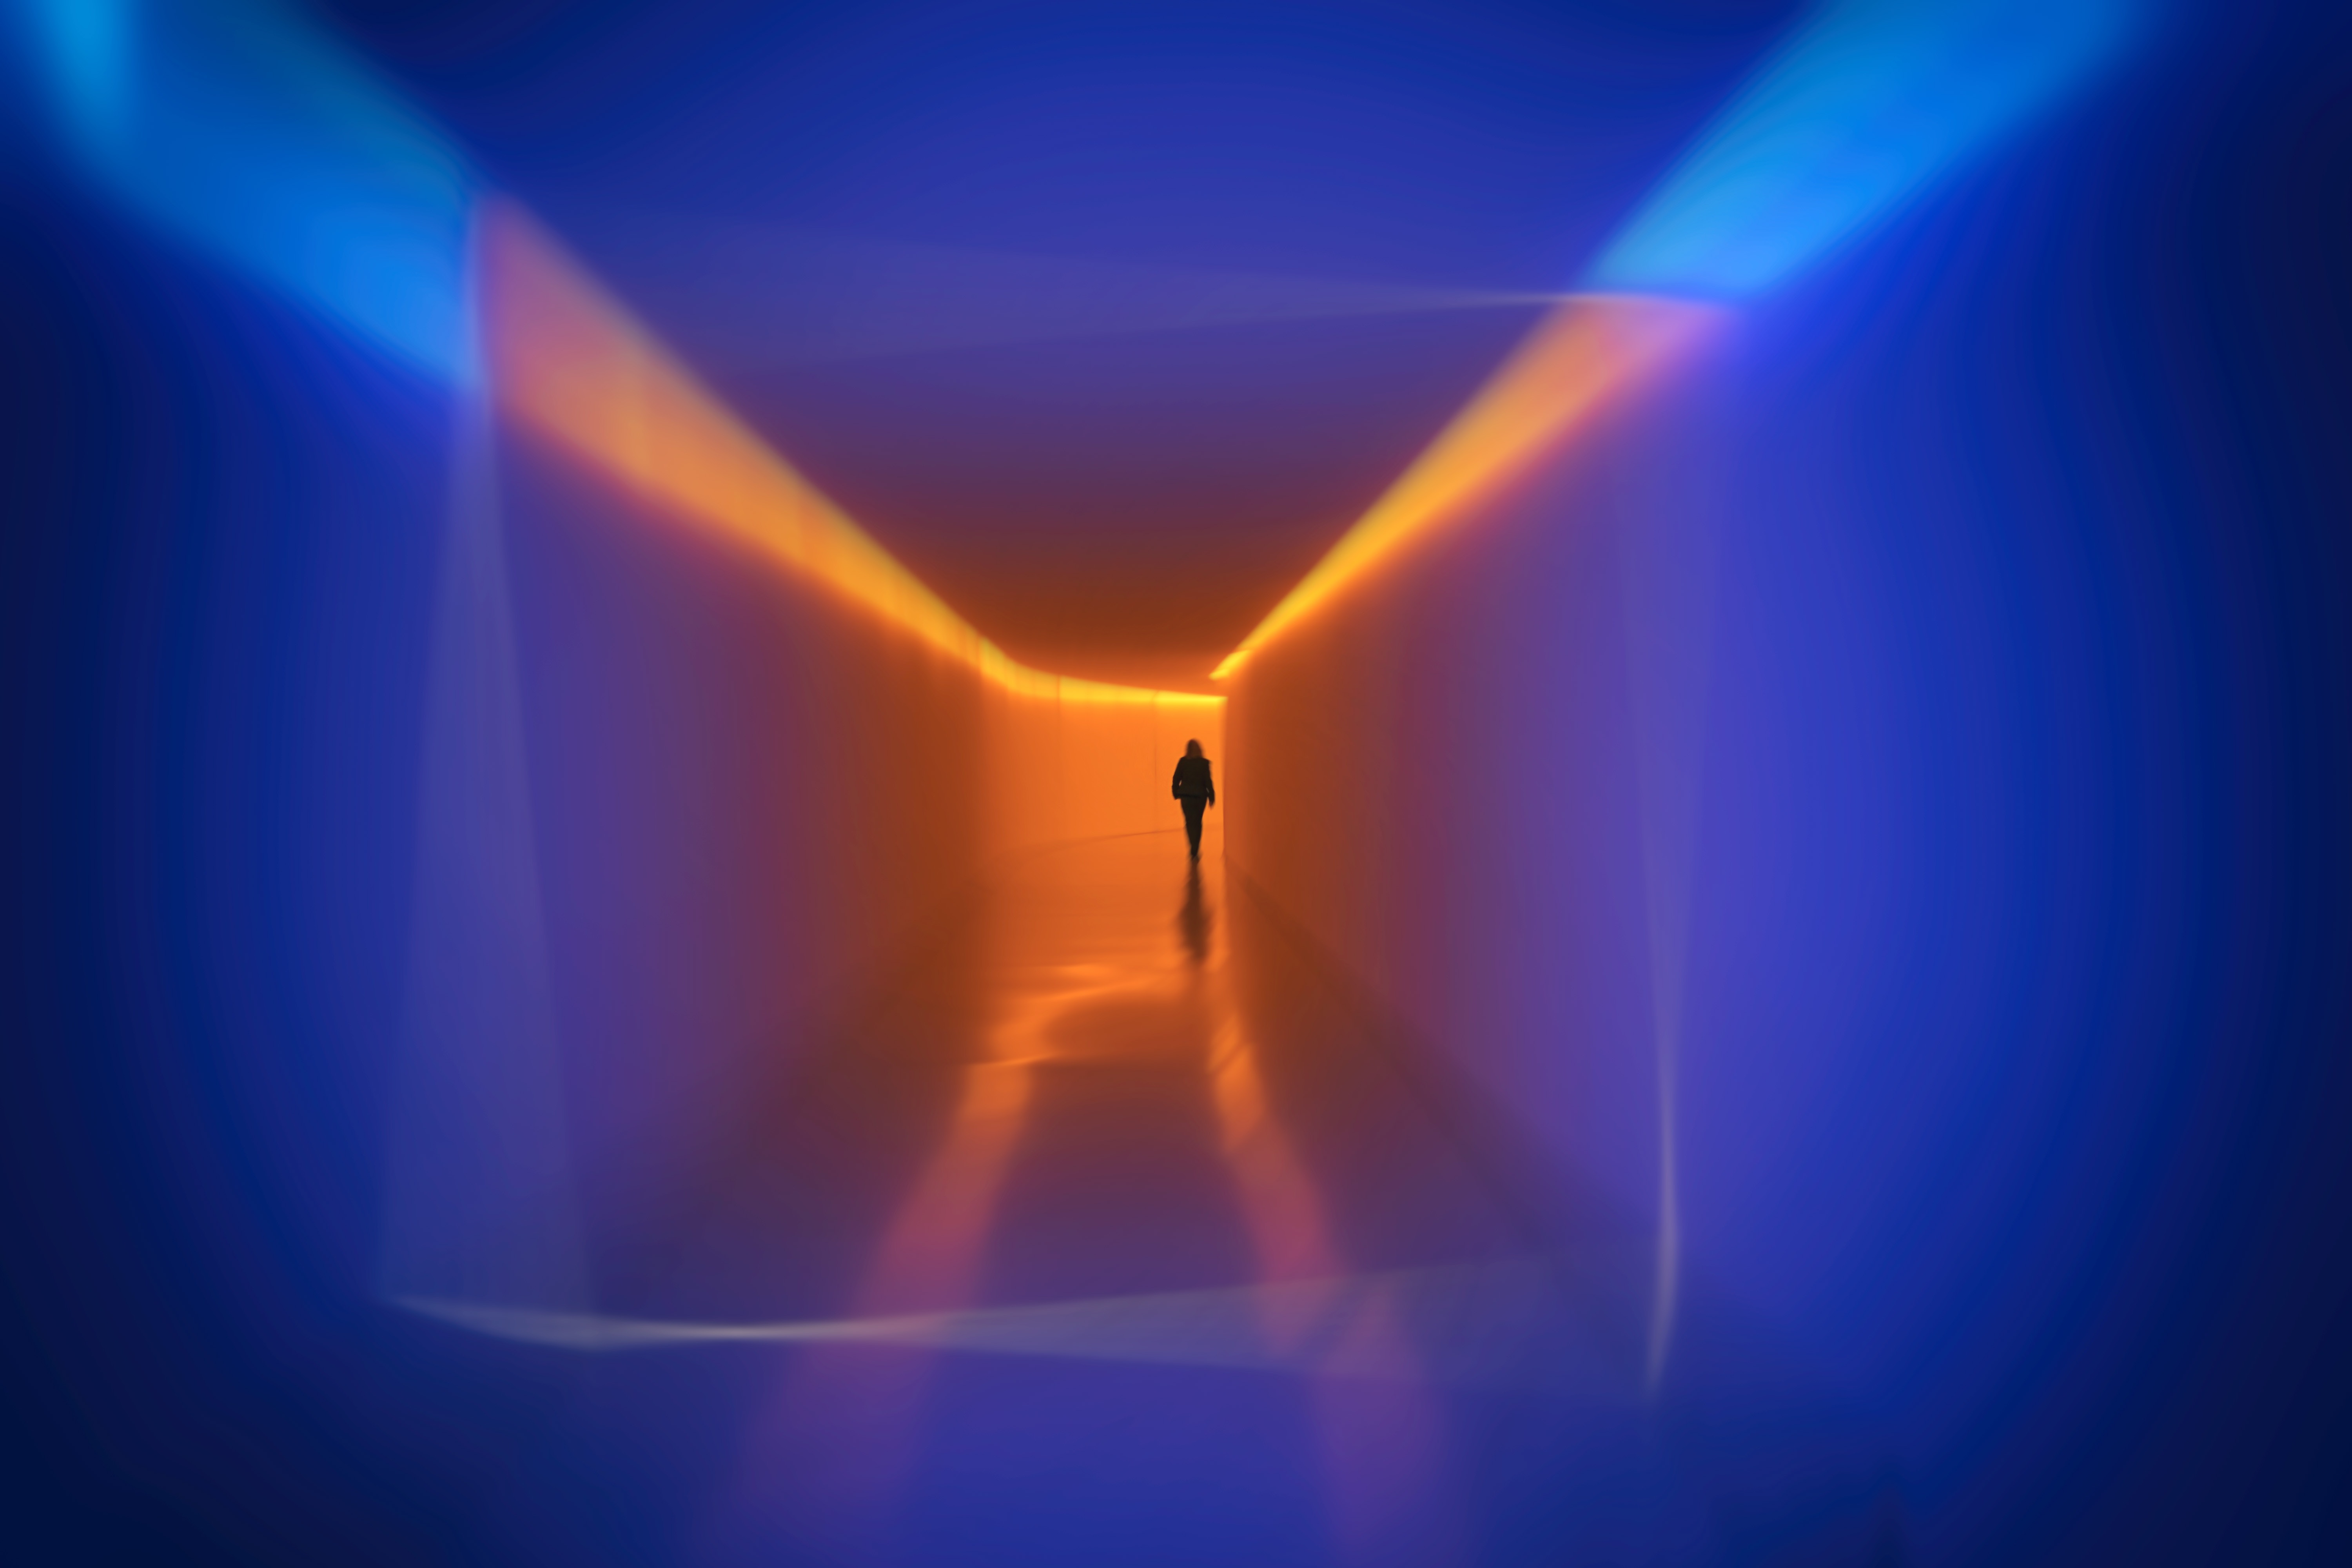
light, sunlight, atmosphere, laser, lens flare, computer wallpaper